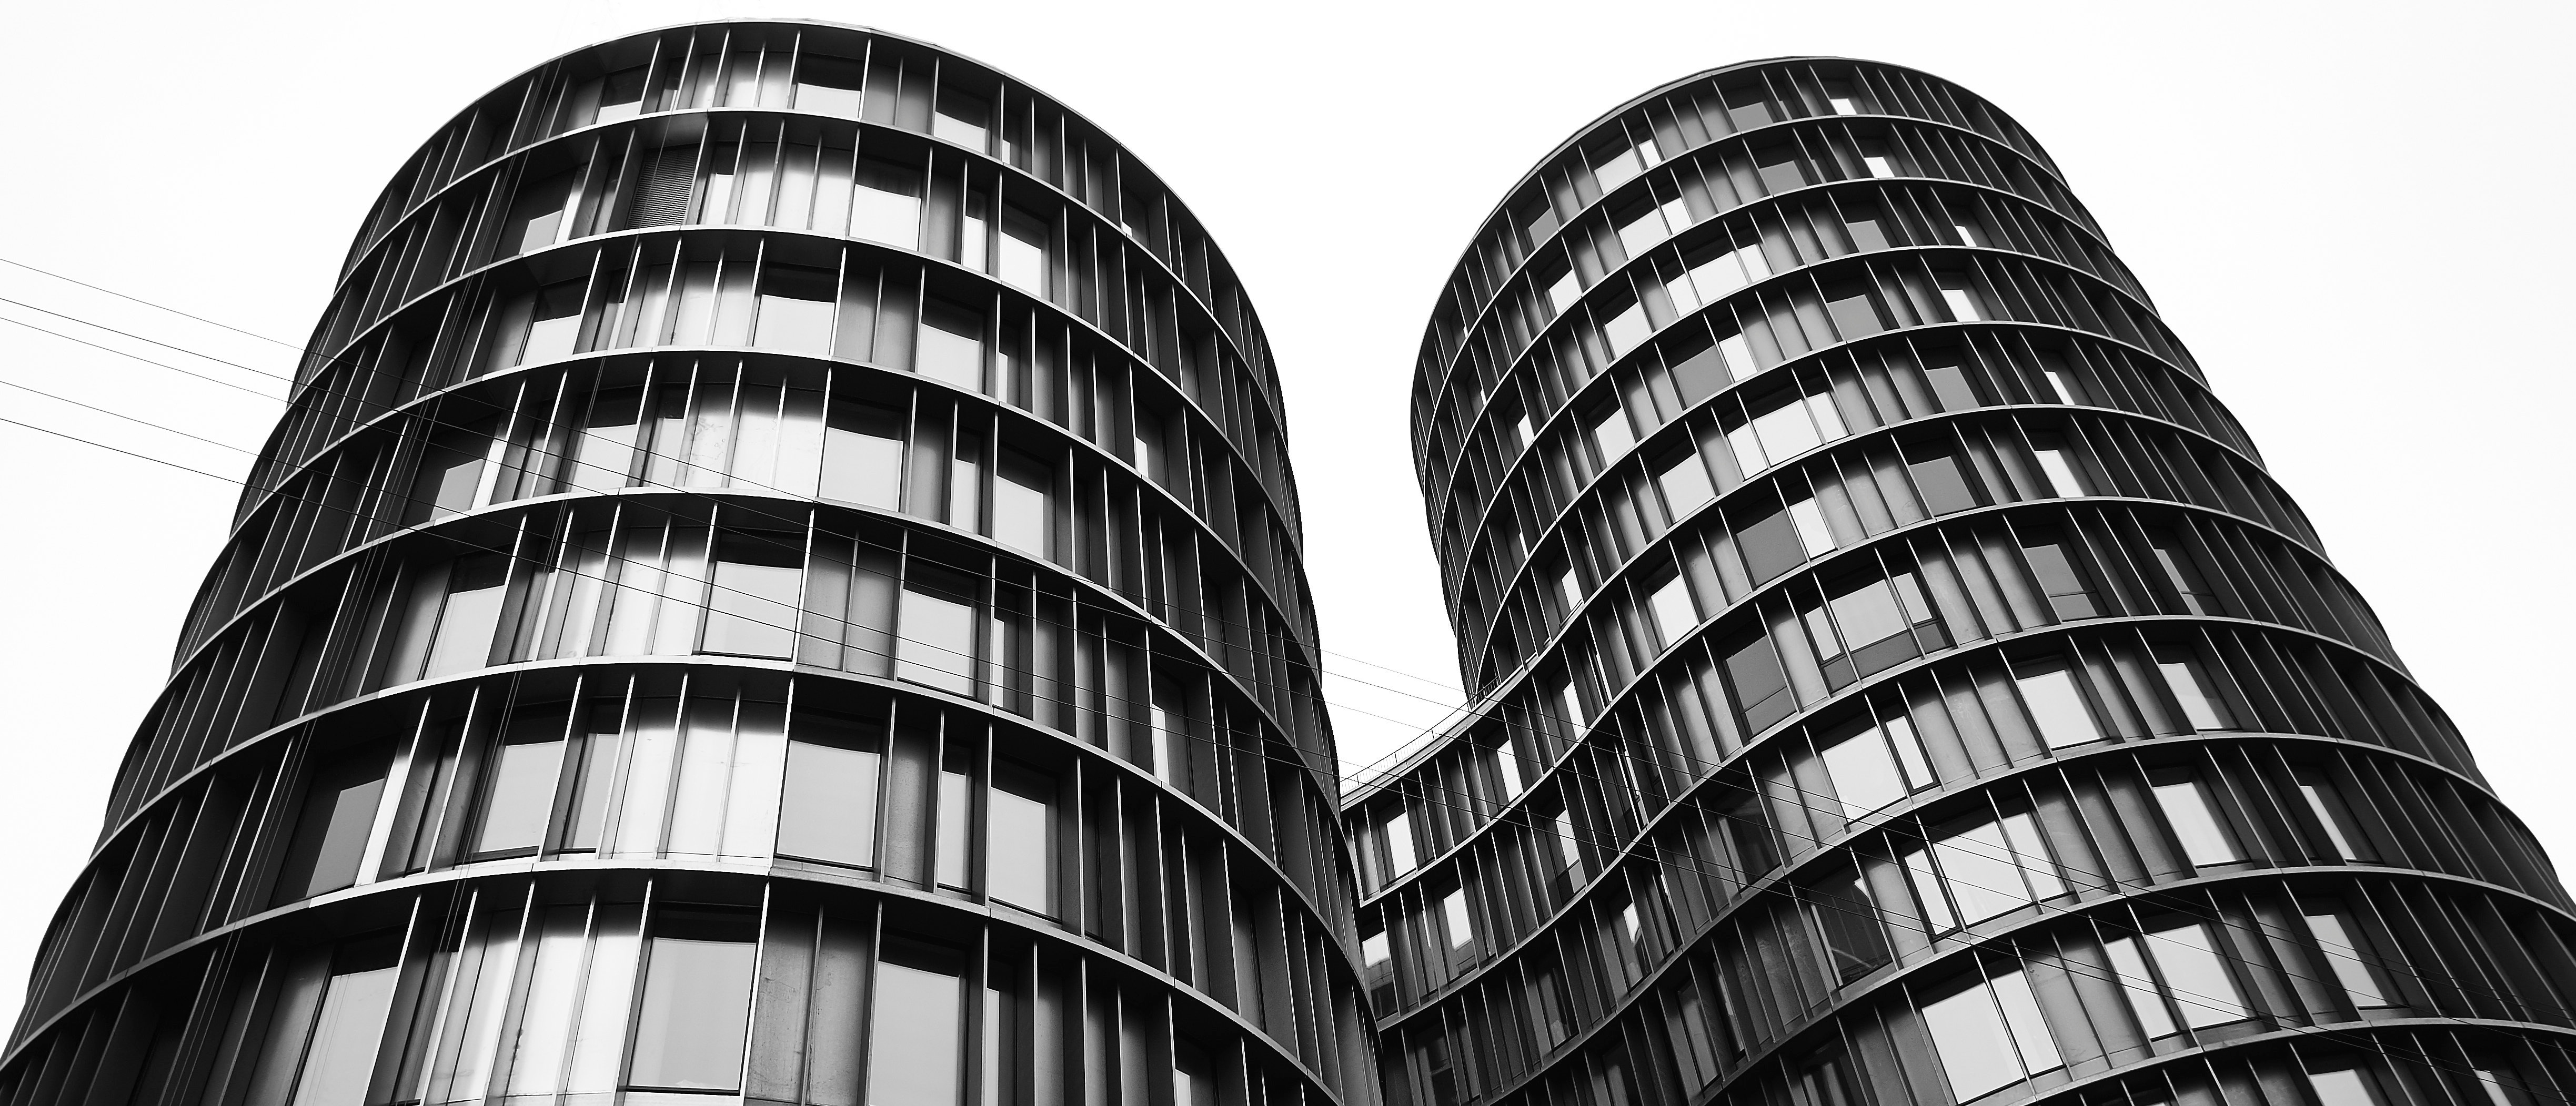
black and white, architecture, building, skyscraper, line, facade, monochrome, tower block, symmetry, monochrome photography